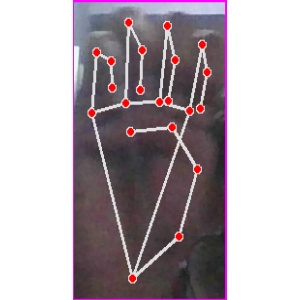
अक्षर: म